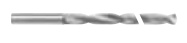
30-2660-0930
9.30mm 25XD Solid Carbide Deep Hole Drill, 2 Flutes, Special Polished Flutes, Coolant Thru
Brand: Ham Precision
Category: Hardware > Tools > Drills > Handheld Power Drills > Rotary Drills